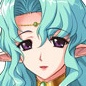
Portrait style: Anime Portrait